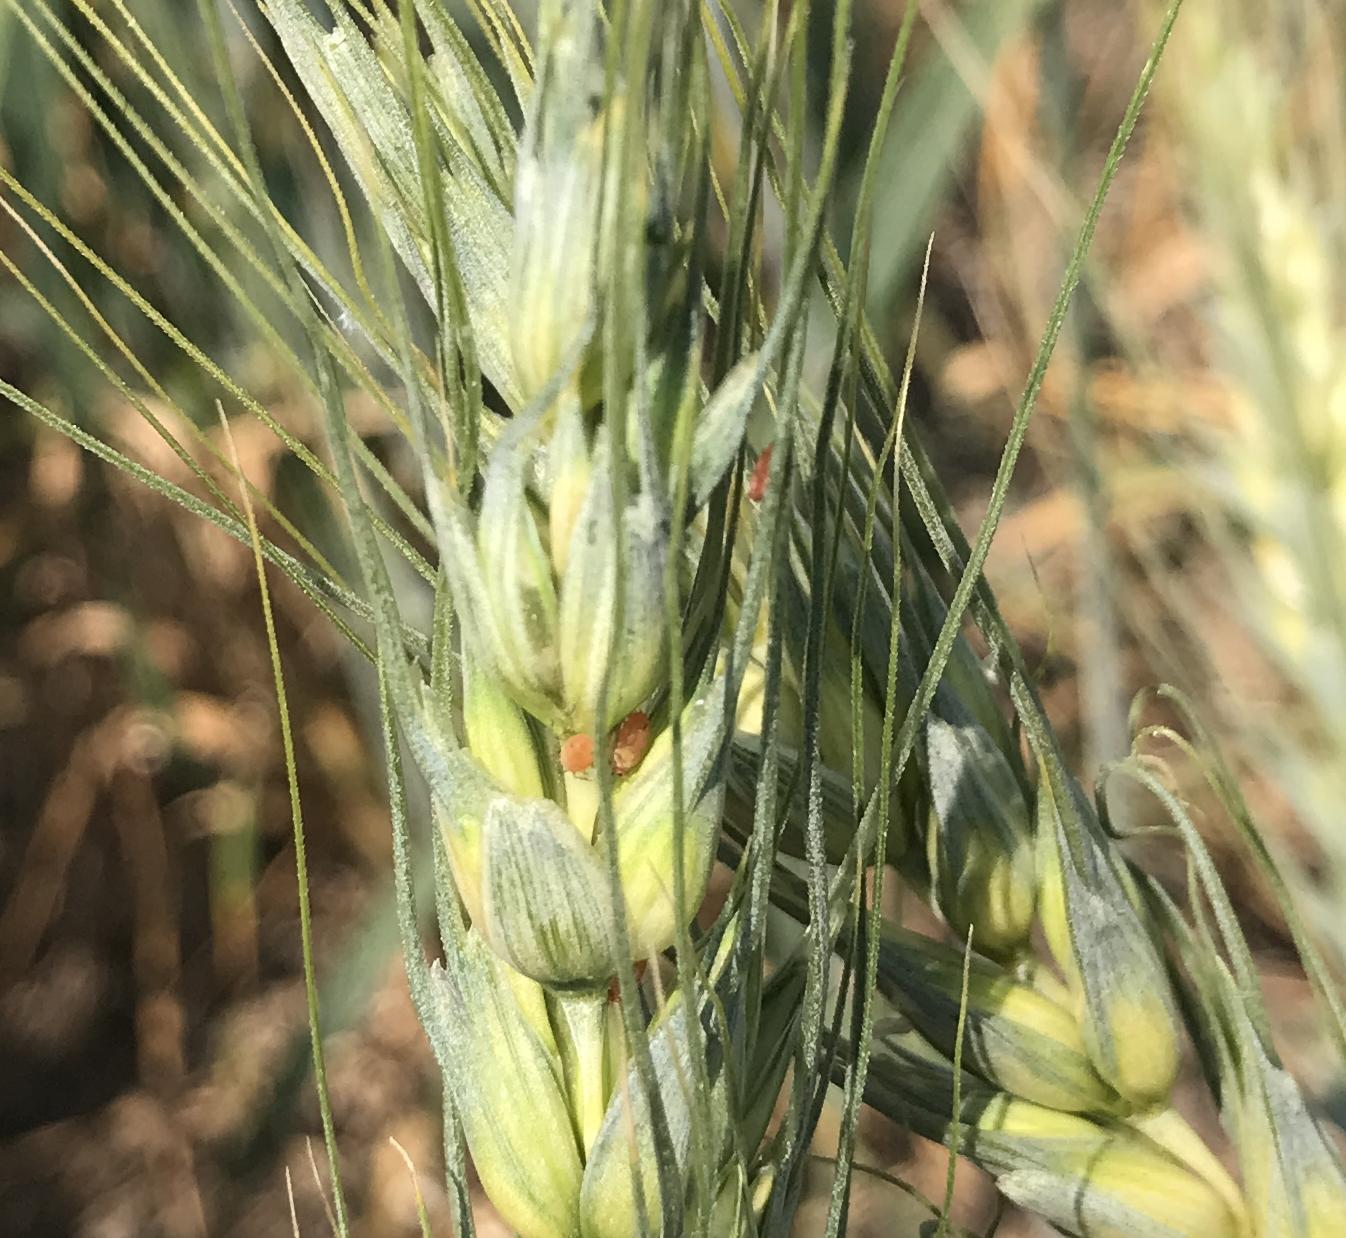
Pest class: english_grain_aphid